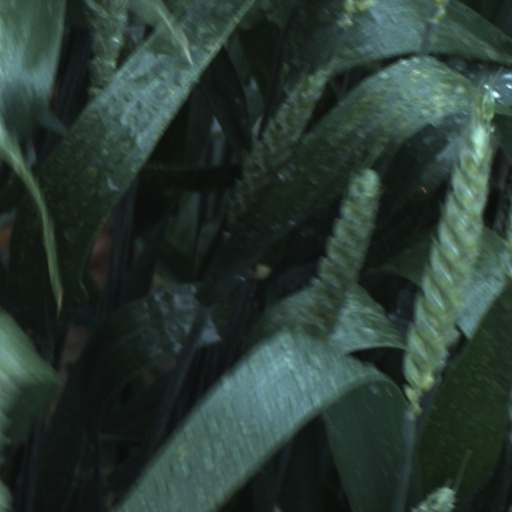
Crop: wheat